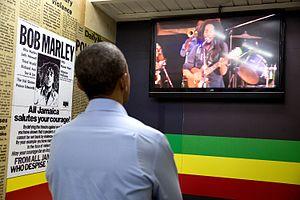
Robert Nesta Marley dit Bob Marley, né le 6 février 1945 à Nine Mile et mort le 11 mai 1981 à Miami d'un cancer généralisé, est un auteur-compositeur-interprète et musicien jamaïcain.
Le musée Bob Marley ou Island House de Kingston, capitale de la Jamaïque, est la maison du XIXᵉ siècle de style colonial, de la légende rasta internationale du reggae Bob Marley. Cette résidence principale jamaïcaine, et studio d'enregistrement mythique Tuff Gong Studio, du label musical Tuff Gong, ou il vie de 1970 à sa disparition en 1981, est un musée consacré à l'artiste depuis 1985, et siège de sa Fondation Bob Marley.